Walker Business College

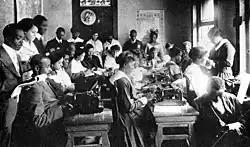
Students of Walker Business College, c. 1916

Walker Business College, also known as Walker Business College for Colored, and Walker's Commercial and Vocational College, was a former business school and vocational school specifically for African Americans which was founded c. 1916 and closed c. 1967, and located in Jacksonville, Duval County, Florida, and later Macon, Georgia. The school advertised as, "the largest colored business college in the United States".